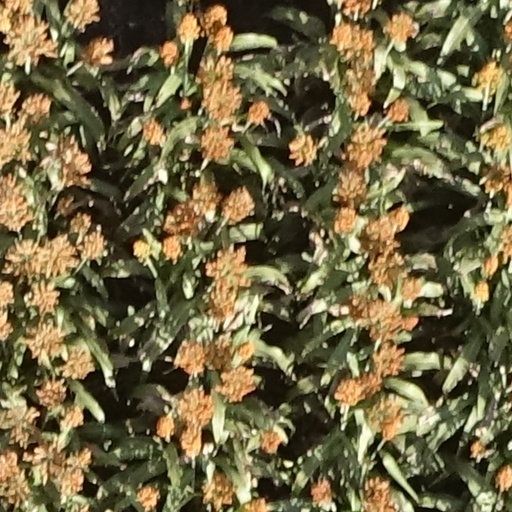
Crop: sorghum